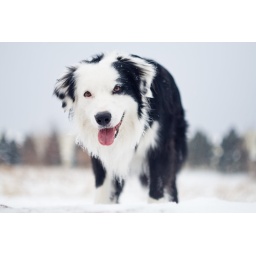
He's the universal dog - snow dog in winter, water dog in summer (ok, sometimes in winter too :) ).